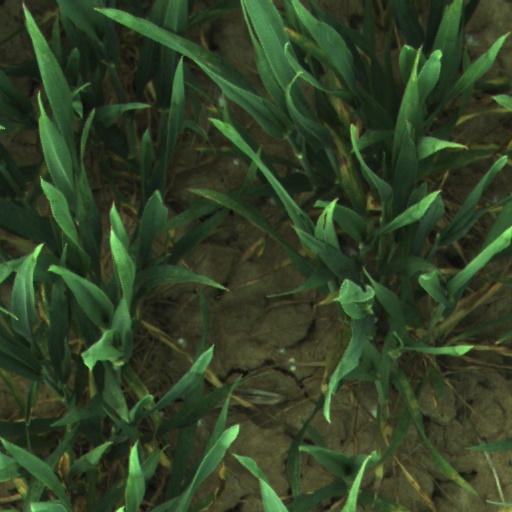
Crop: wheat